Great Britain at the 2012 Summer Olympics

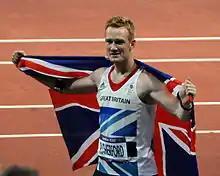
Greg Rutherford, gold medallist in the long jump.

The team, known by the International Olympic Committee (IOC) as "Great Britain", selects athletes from all four of the Home Nations (England, Northern Ireland, Scotland and Wales), as well as the three Crown Dependencies (Isle of Man, Jersey and Guernsey), and all but three of the British overseas territories (Cayman Islands, British Virgin Islands and Bermuda having their own NOCs). The team is organised by the British Olympic Association (BOA) who have since 1999 branded it Team GB, explaining that ""Team GB" is the Great Britain and Northern Ireland Olympic Team."